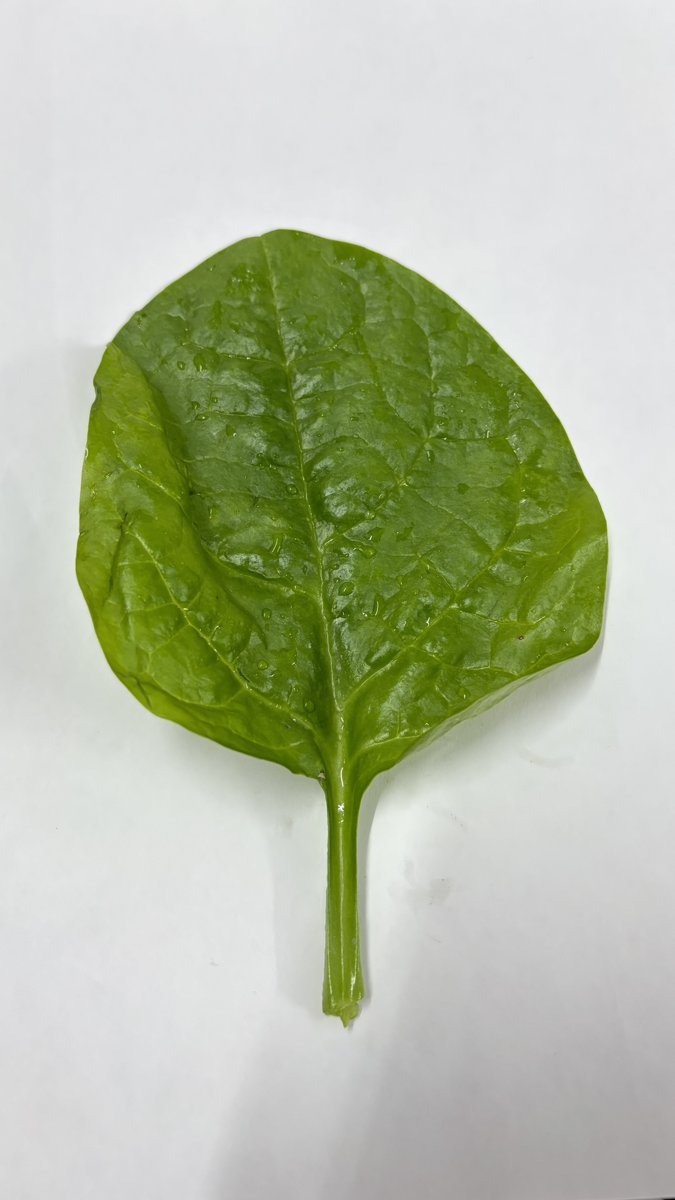
Label: Healthy-Leaf